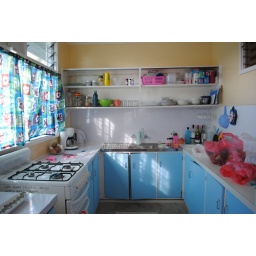
Kitchen...work in progress. I took the glass doors off the cabinets for easier access. I still need to put the flooring down....